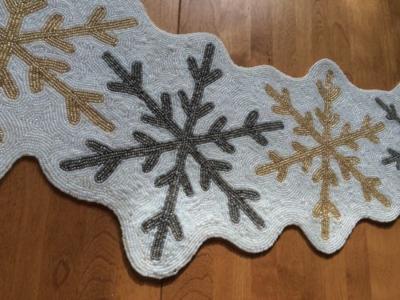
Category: table